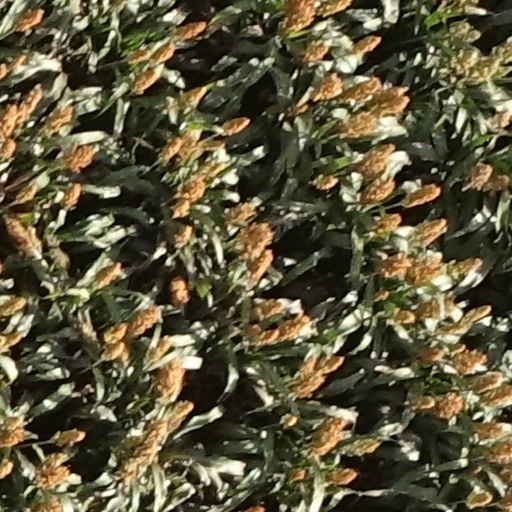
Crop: sorghum